Stacy Lyn Harris

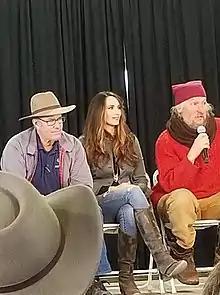
Harris participating in the Q&A panel at the 2018 Homesteader's of America Conference with Joel Salatin and Eustace Conway.

Stacy Lyn Harris is an American cookbook author, blogger, television host, gardener, and public speaker. Harris has been recognized for espousing a modern approach to living off the land. Her books include "Happy Healthy Family Tracking the Outdoors In", "Stacy Lyn's Harvest Cookbook" and the handbook, "Preserving 101: Canning, Freezing & Drying". "Southern Living" magazine editors placed the "Harvest Cookbook" on one of their "Editor's Choice Cookbook of the Week" lists. In 2014, she was named as part of a "new breed of cooks" helping to reintroduce wild game cooking into the mainstream by "Deer and Deer Hunting" magazine, alongside other notable chefs Steven Rinella, Charlie Palmer, and Hank Shaw.